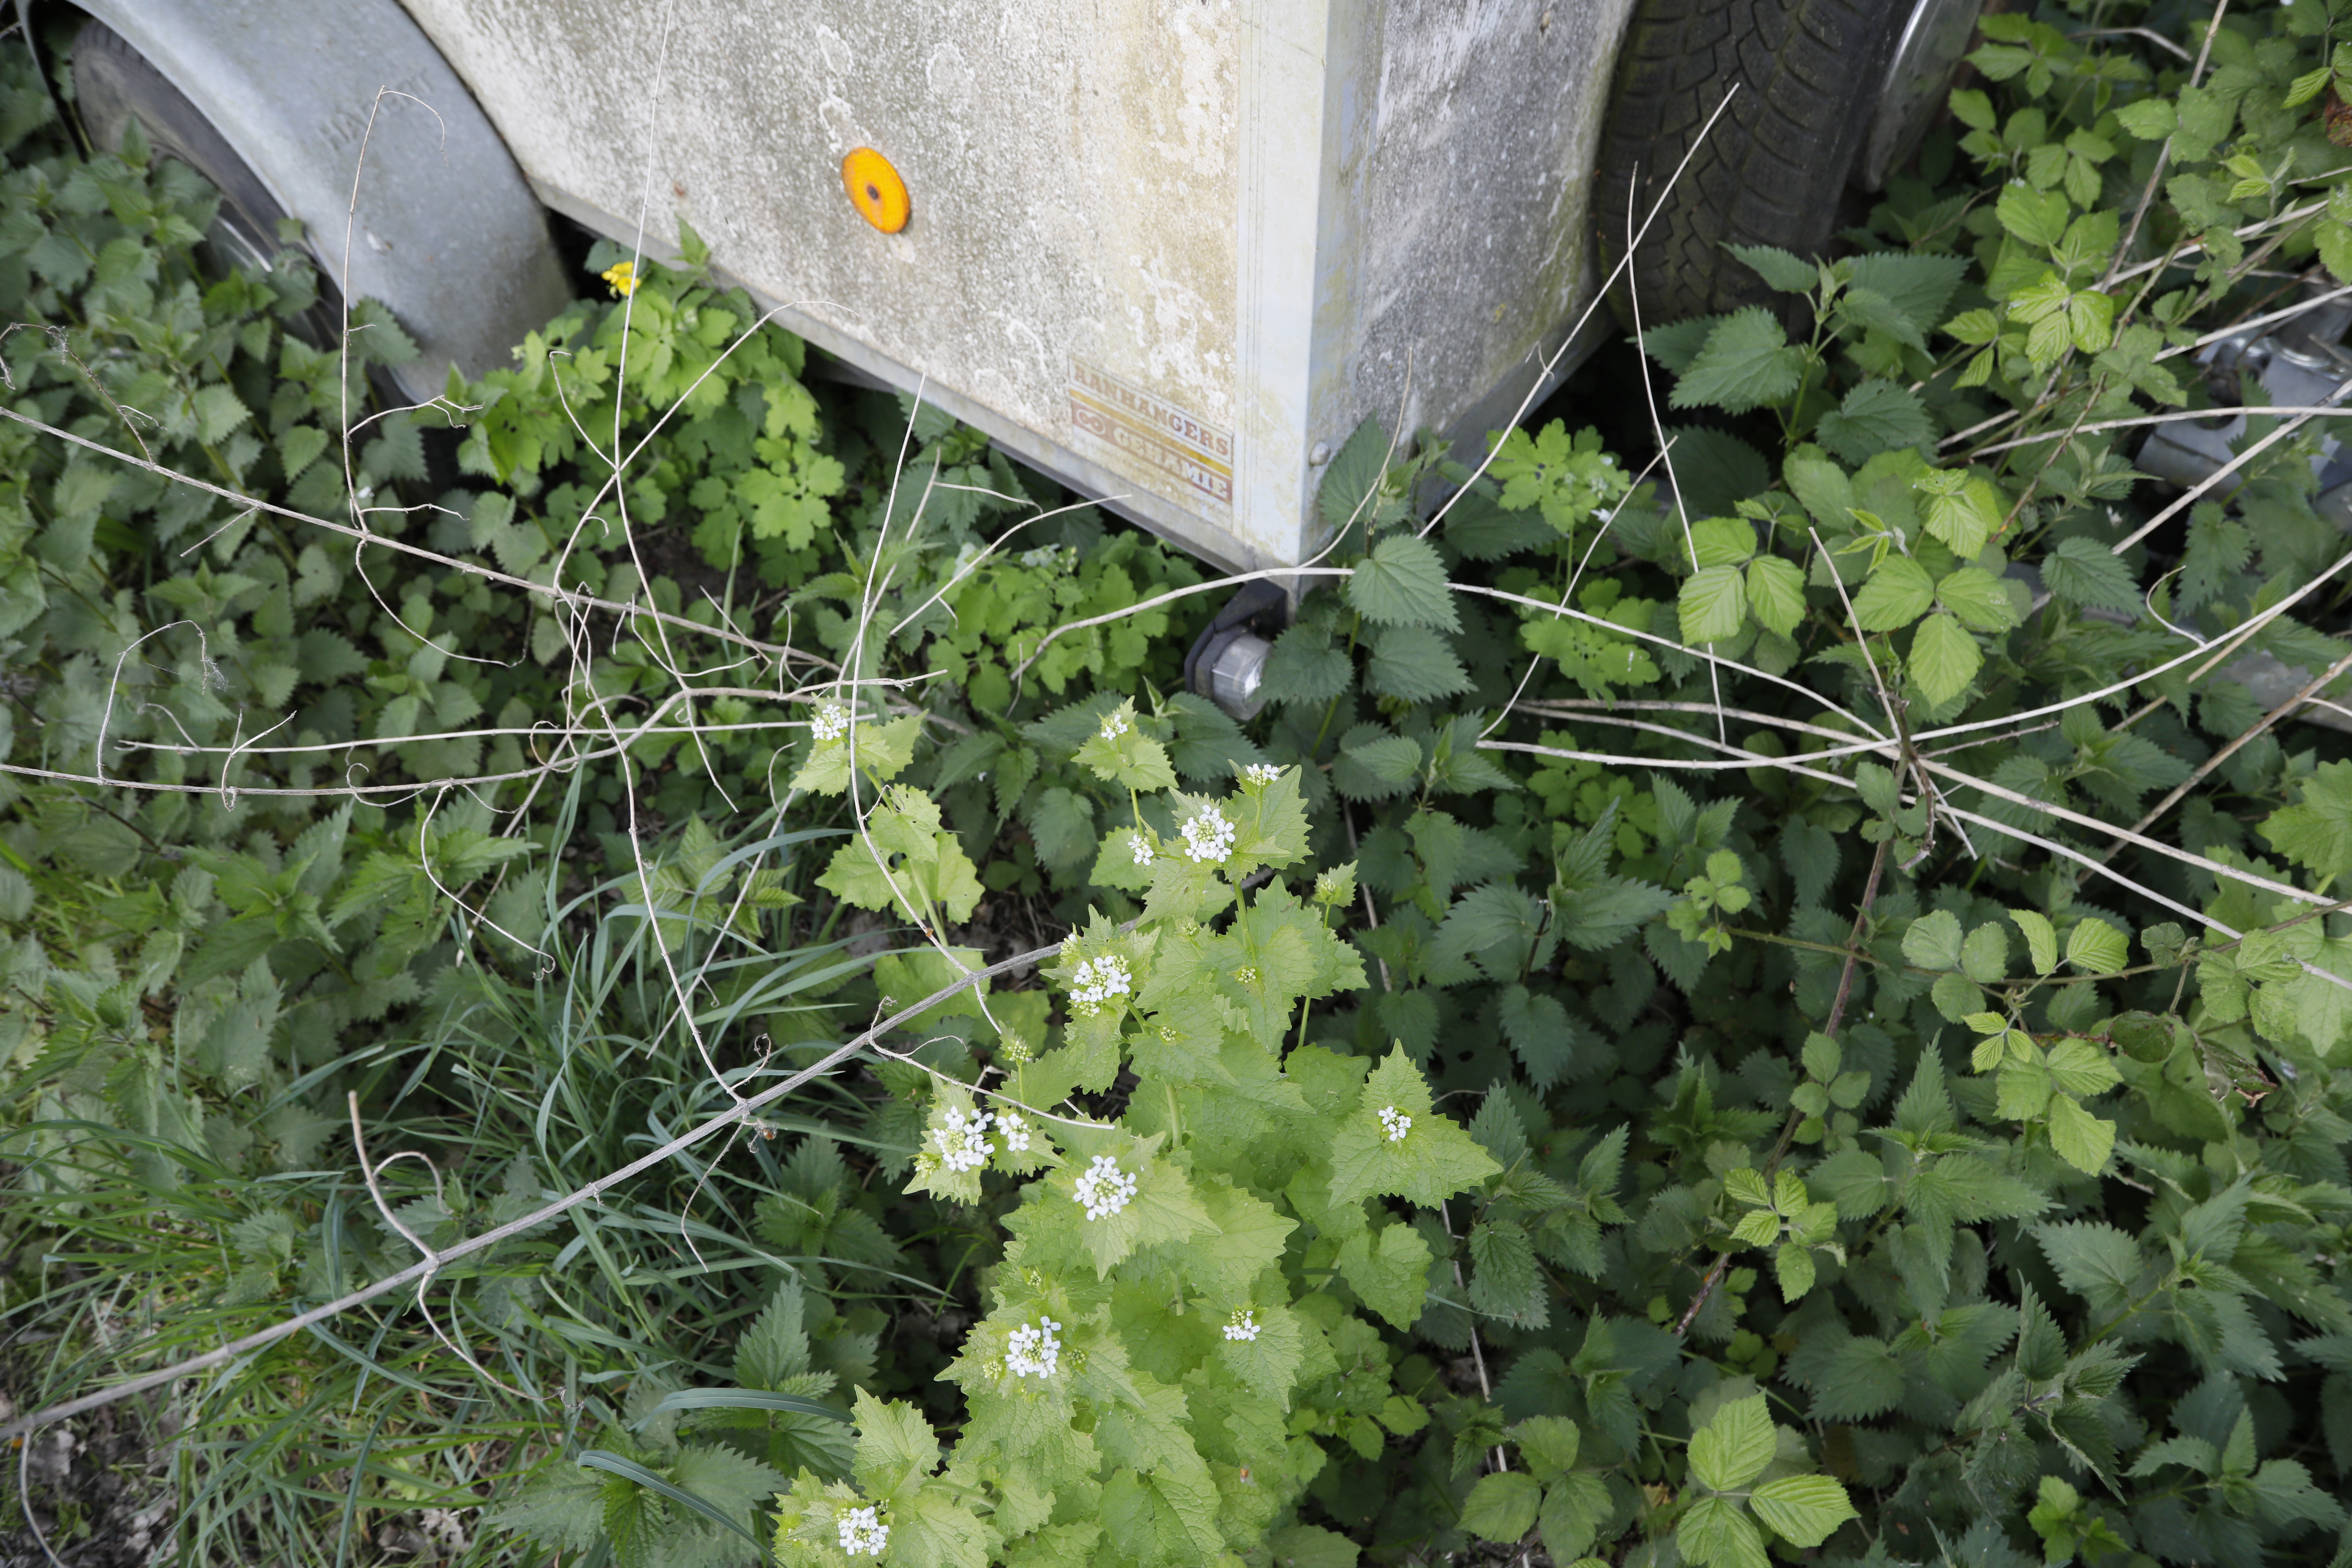
Plant species: Alliaria petiolata